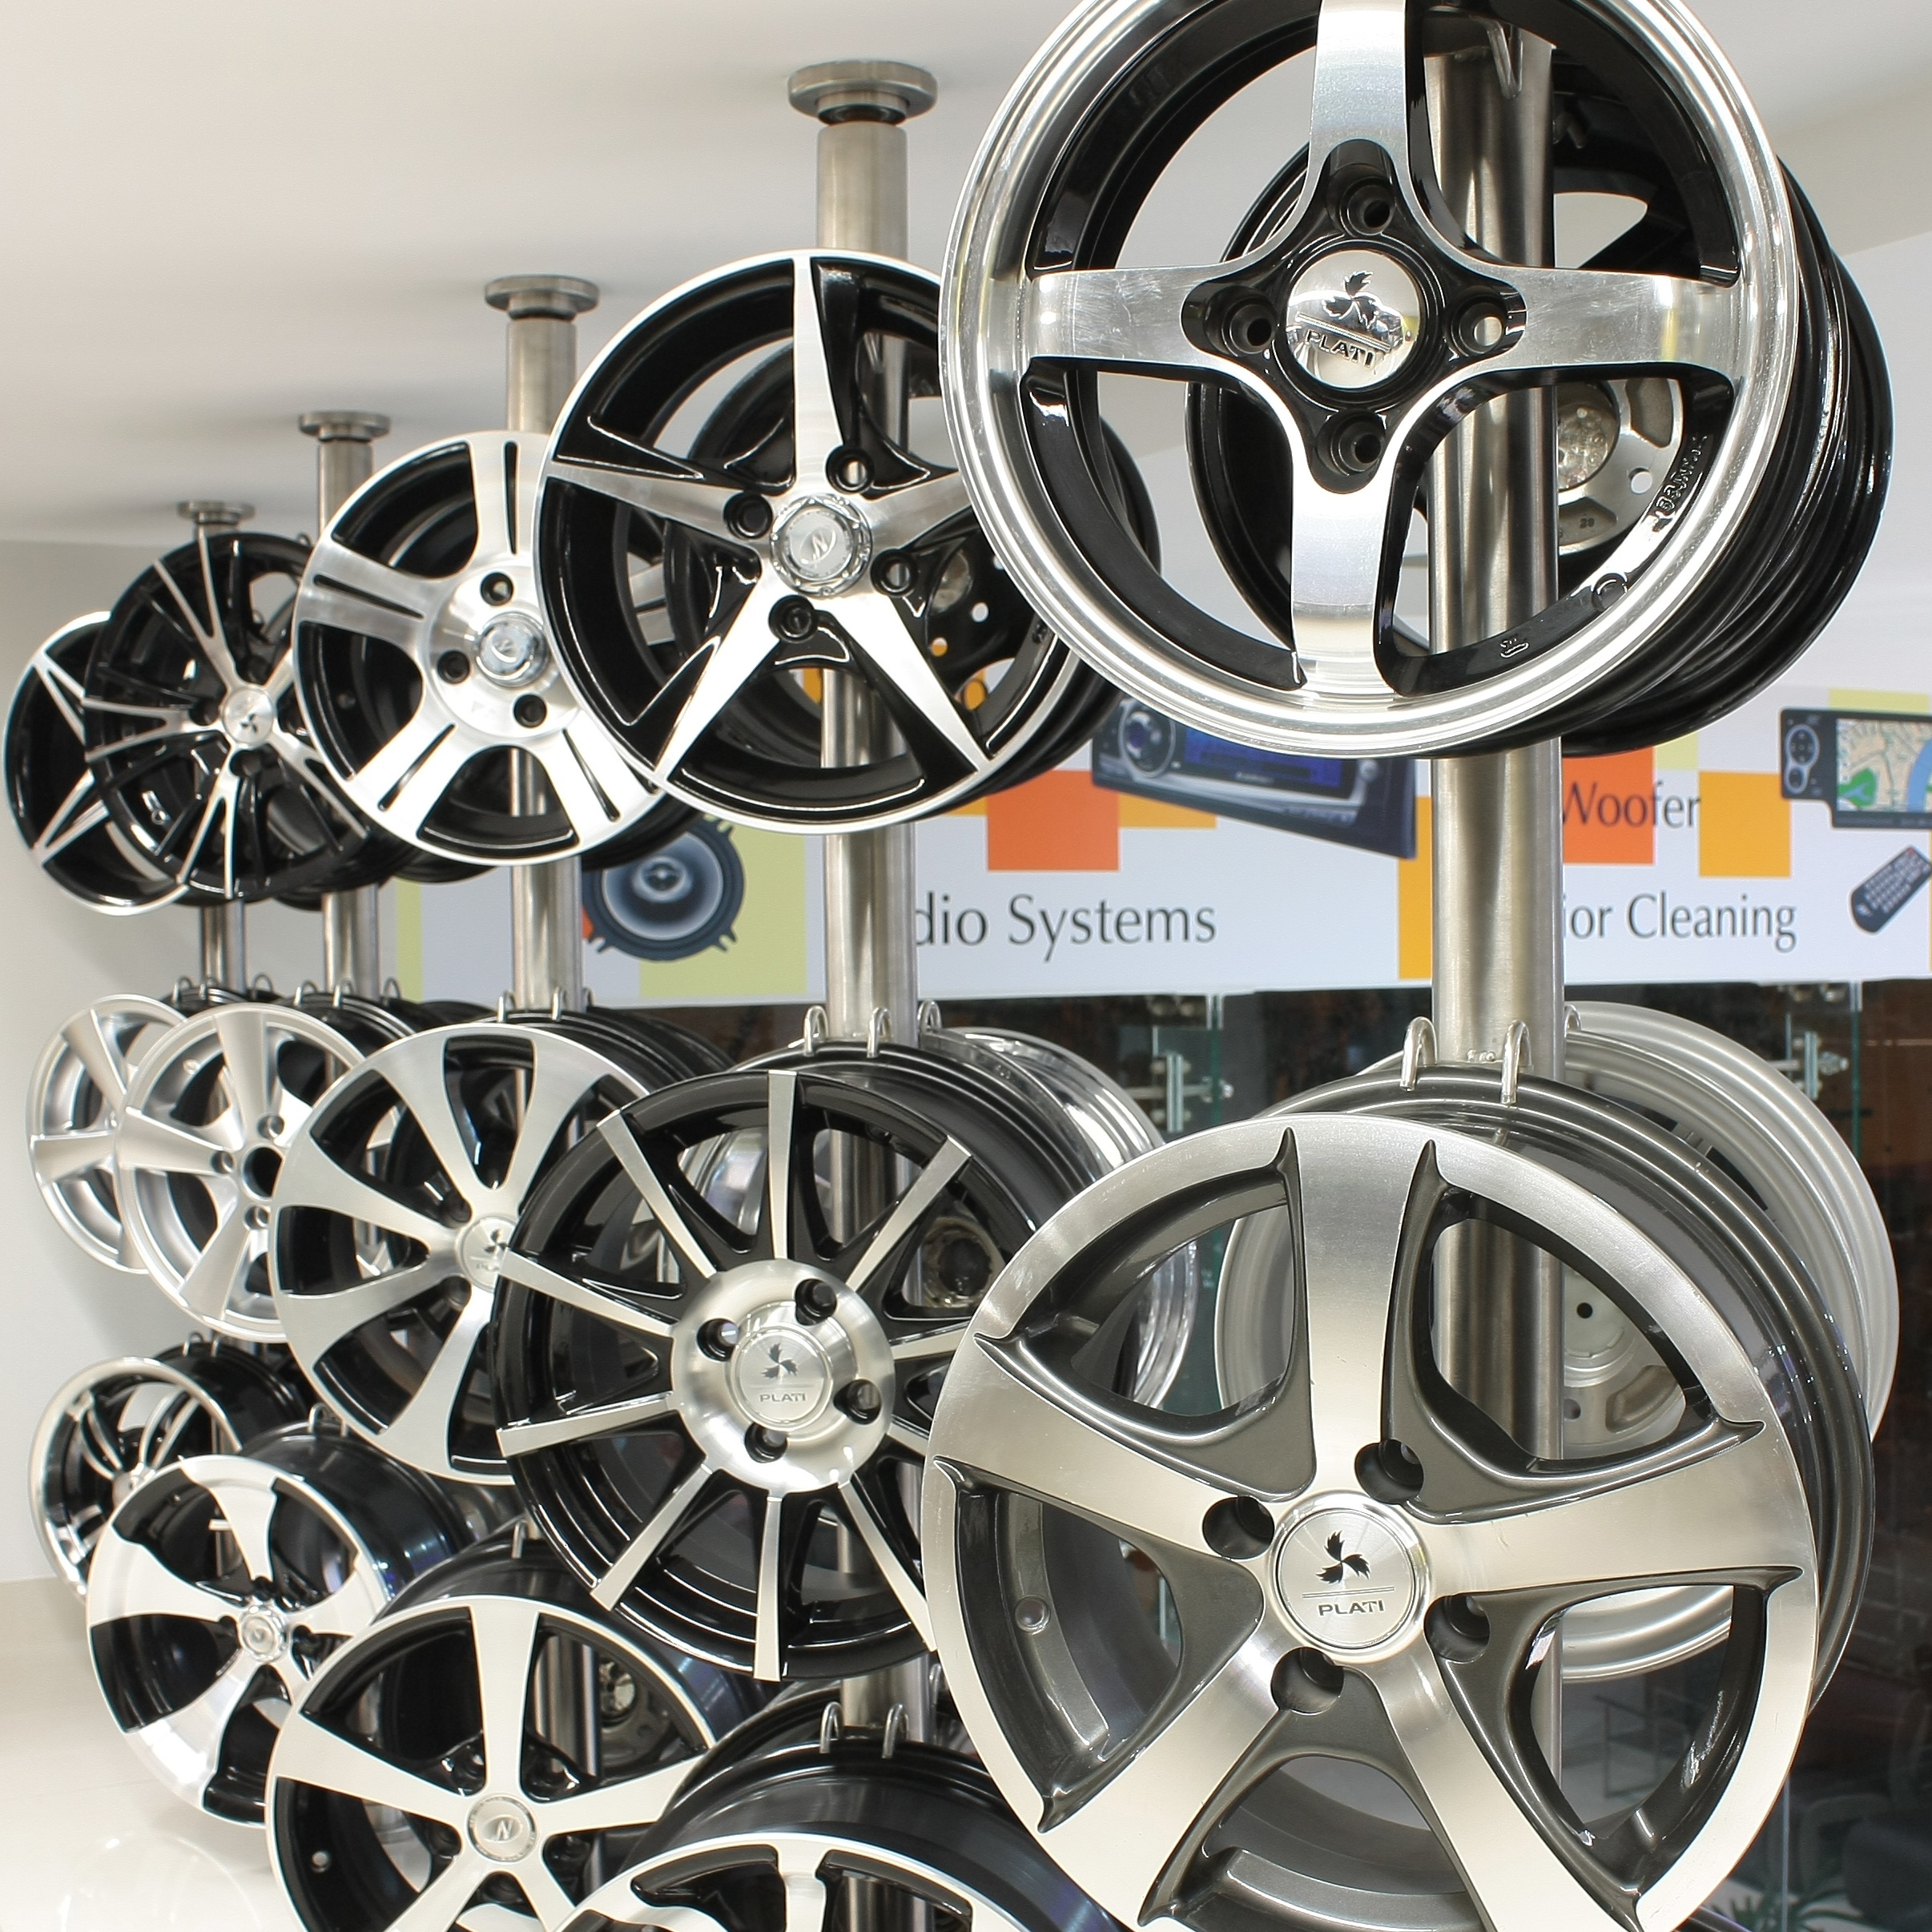
car, wheel, automobile, transportation, vehicle, spoke, shopping, tire, bumper, indoors, rim, selling, retail, showroom, alloy wheel, bicycle wheel, dealership, automotive exterior, automotive tire